Framing the Early Middle Ages

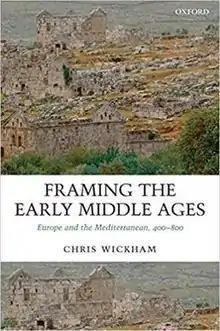

Framing the Early Middle Ages: Europe and the Mediterranean 400–800 is a 2005 history book by English historian Christopher Wickham at the University of Oxford. It is a broad history of the period between the fall of the Western Roman Empire and the transition to the Middle Ages, often called Late Antiquity.